Daniel Defoe

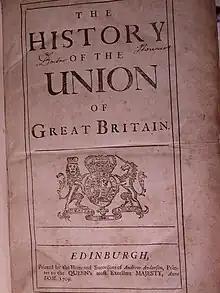
Title page from Daniel Defoe's: "The History of the Union of Great Britain" dated 1709 and printed in Edinburgh by the Heirs of Anderson

Defoe's first notable publication was "An Essay Upon Projects", a series of proposals for social and economic improvement, published in 1697. From 1697 to 1698, he defended the right of King William III to a standing army during disarmament, after the Treaty of Ryswick (1697) had ended the Nine Years' War (1688–1697). His most successful poem, "The True-Born Englishman" (1701), defended William against xenophobic attacks from his political enemies in England, and English anti-immigration sentiments more generally. In 1701, Defoe presented the "Legion's Memorial" to Robert Harley, then Speaker of the House of Commons—and his subsequent employer—while flanked by a guard of sixteen gentlemen of quality. It demanded the release of the Kentish petitioners, who had asked Parliament to support the king in an imminent war against France.